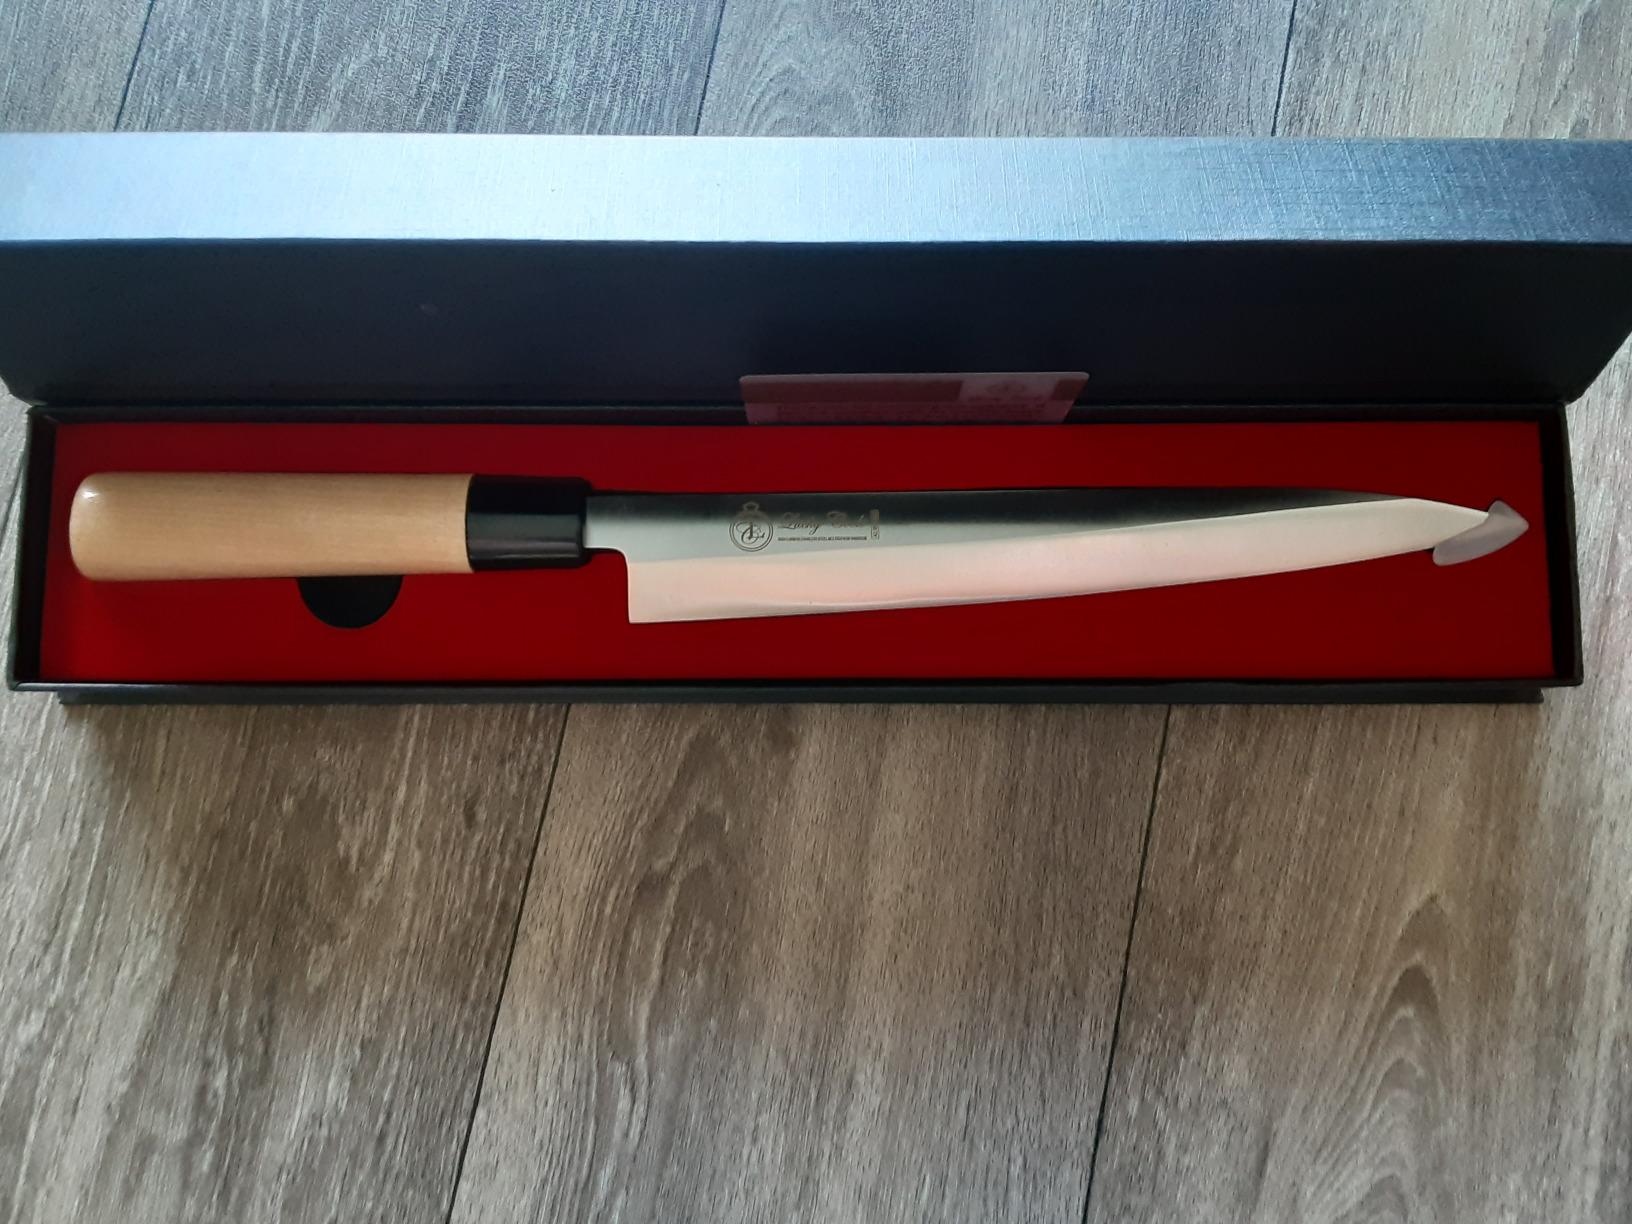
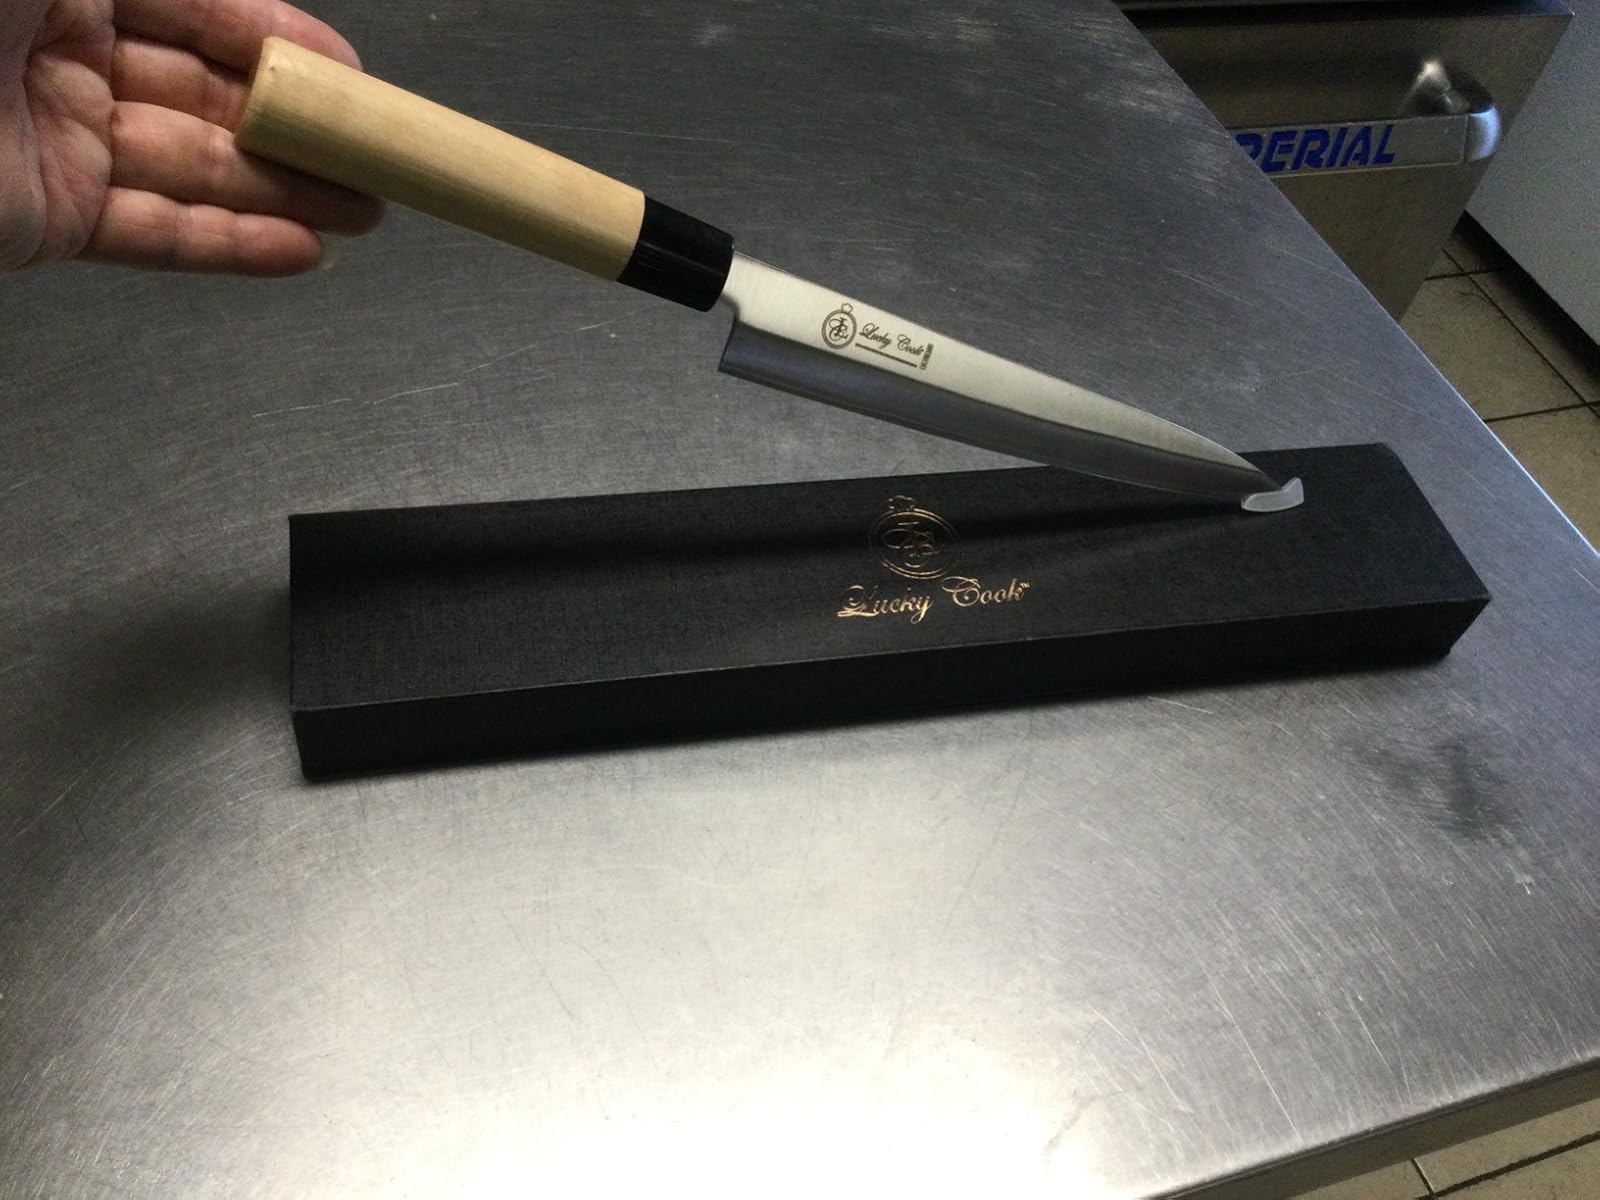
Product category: items_knife
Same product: yes